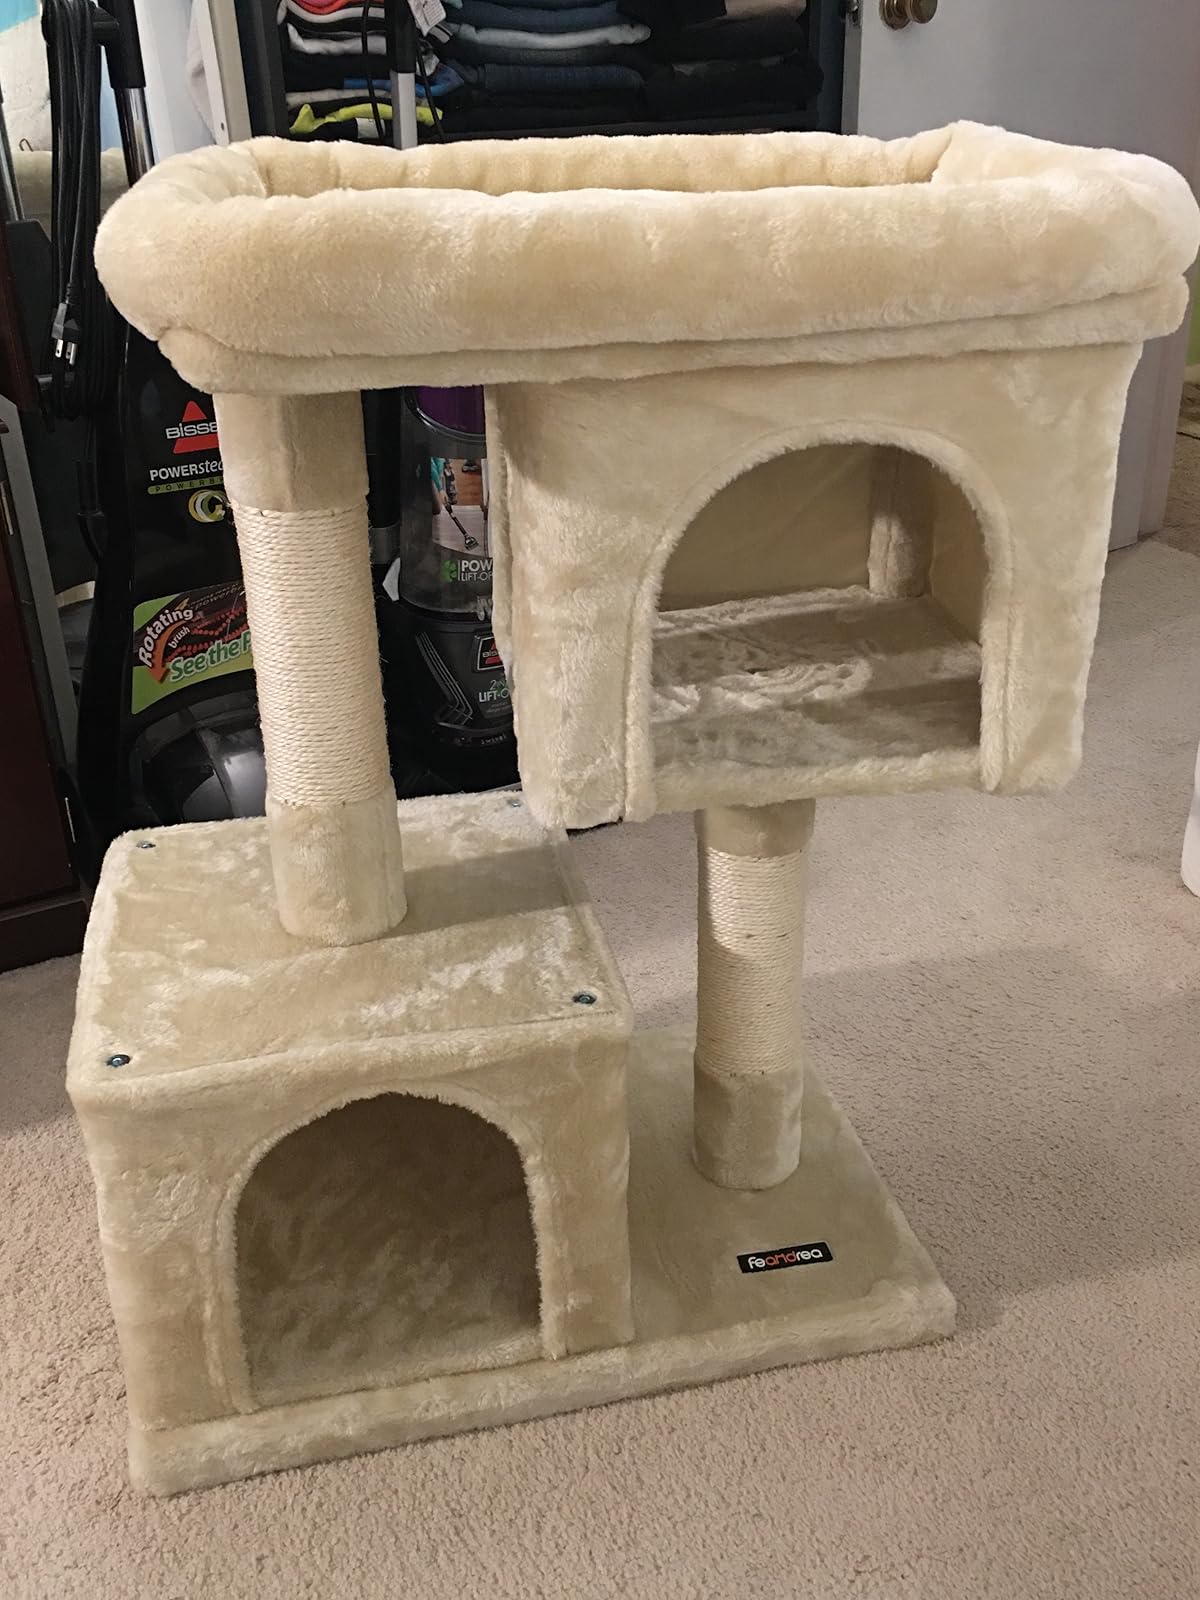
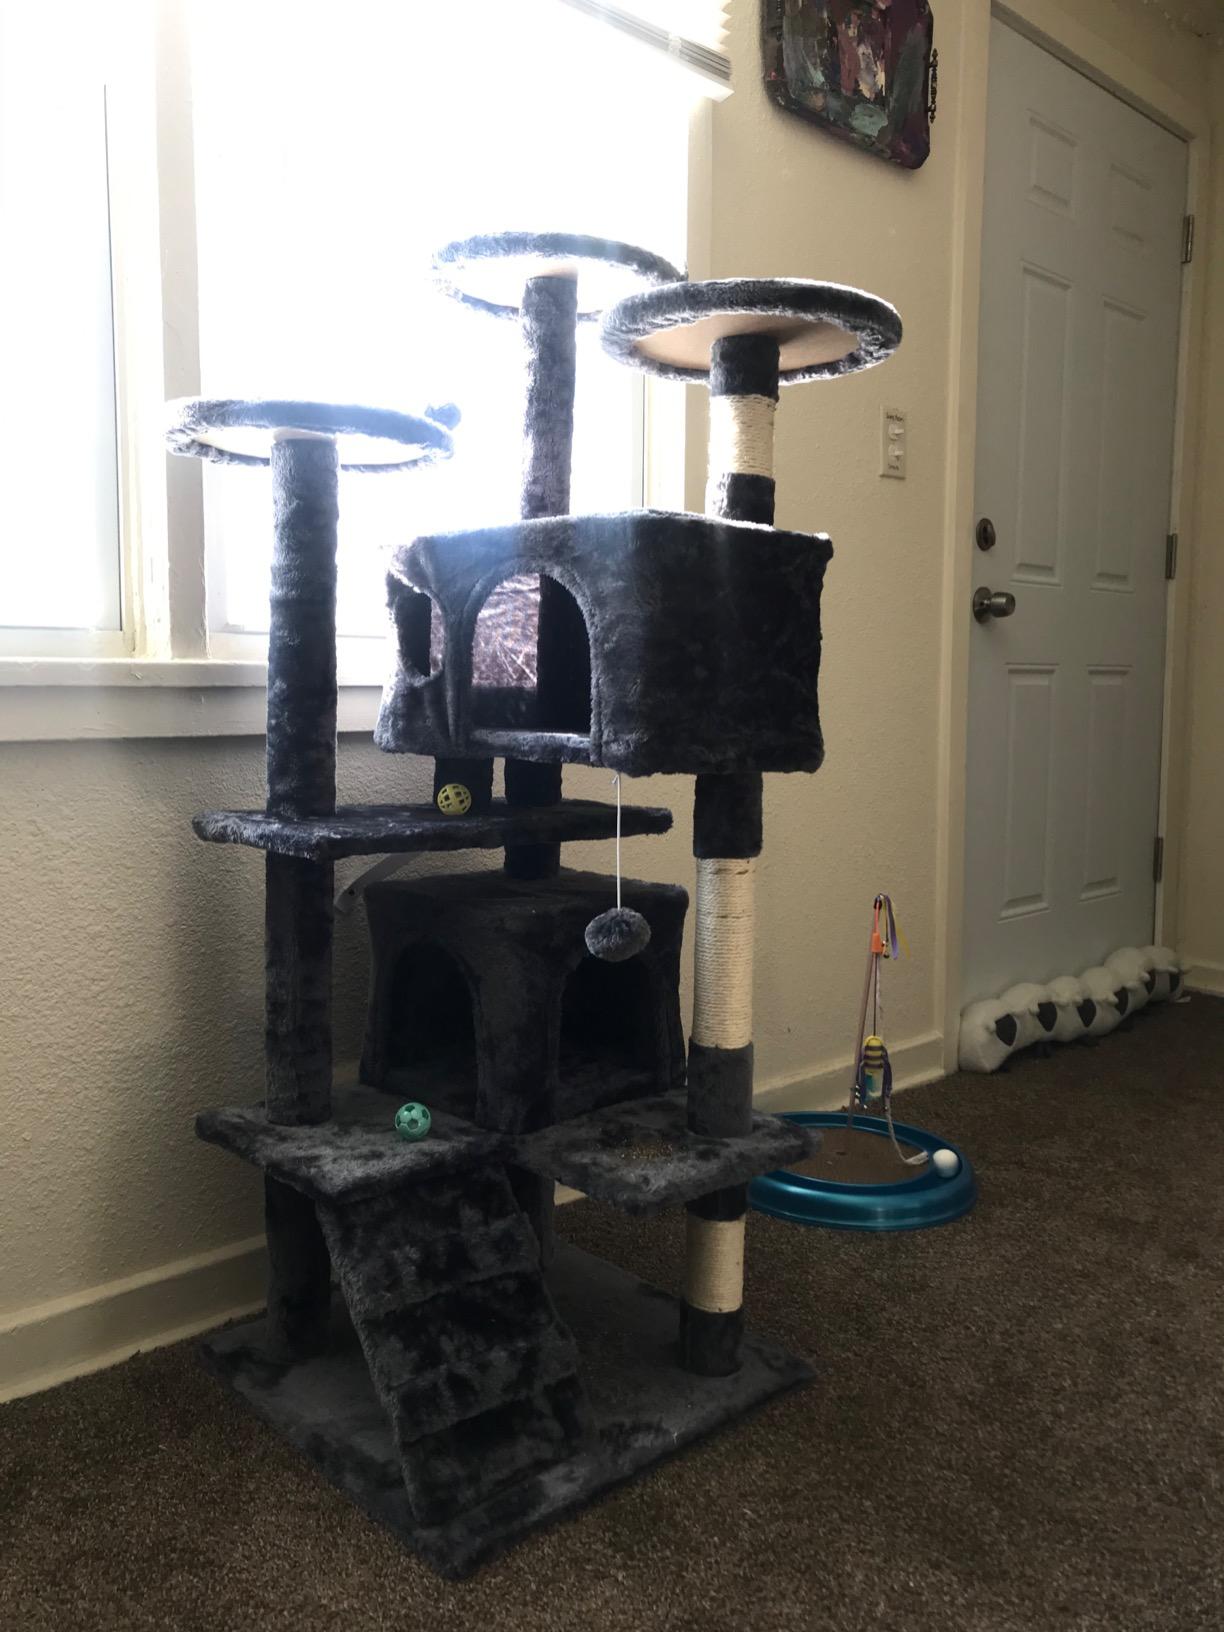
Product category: items_cat tree
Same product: no